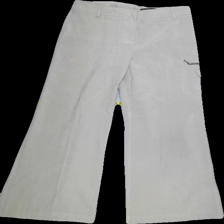
View: front
Type: Jeans
Category: Men
Brand: Kappahl
Colors: Beige
Material: 97%polyester 3%elasaten
Cut: Loose
Size: L
Season: Spring
Price range: 100-150
Recommended usage: Reuse